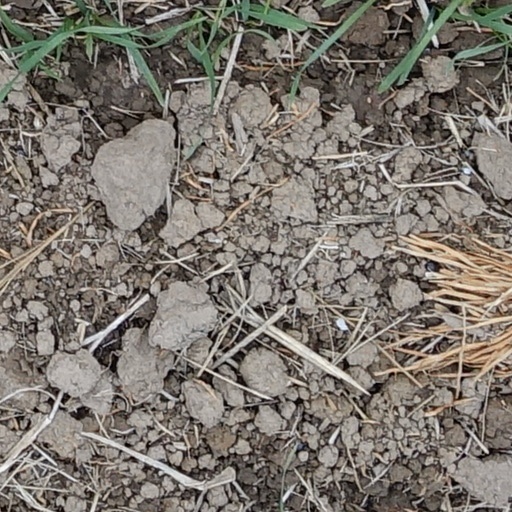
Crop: wheat